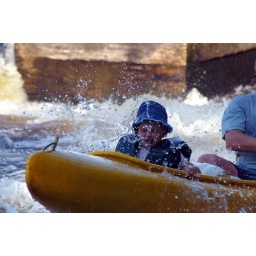
13 Vyssi Brod boy in blue hat 23.8.07 4